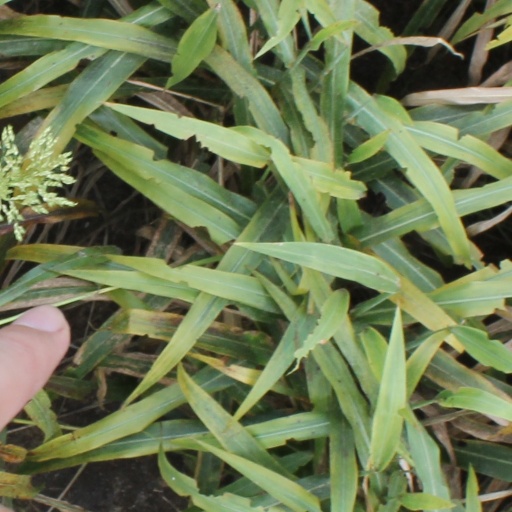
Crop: sorghum